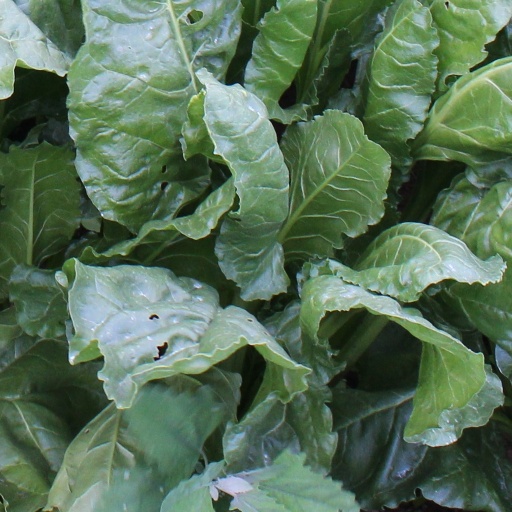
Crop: sugar beet